Donovan's Store

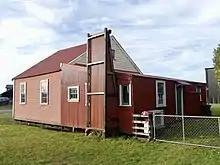
Rear view of Donovan's Store, October 2020

The front part of the building is the oldest with a lean-to at the back added later. Reconstruction work on the store showed it was built with a mixture of native timbers including kauri, rimu, kahikatea and imported Baltic pine, the latter possibly scavenged from shipwrecks. The sides and back of the building are clad in corrugated iron.